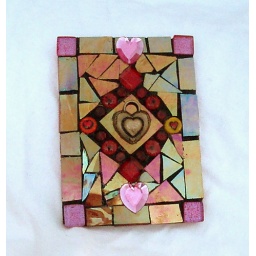
Hard to get the red irridized glass to show up nice in the picture!!